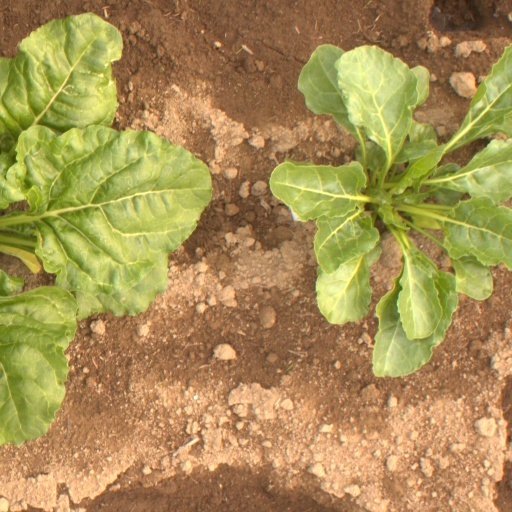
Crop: sugar beet